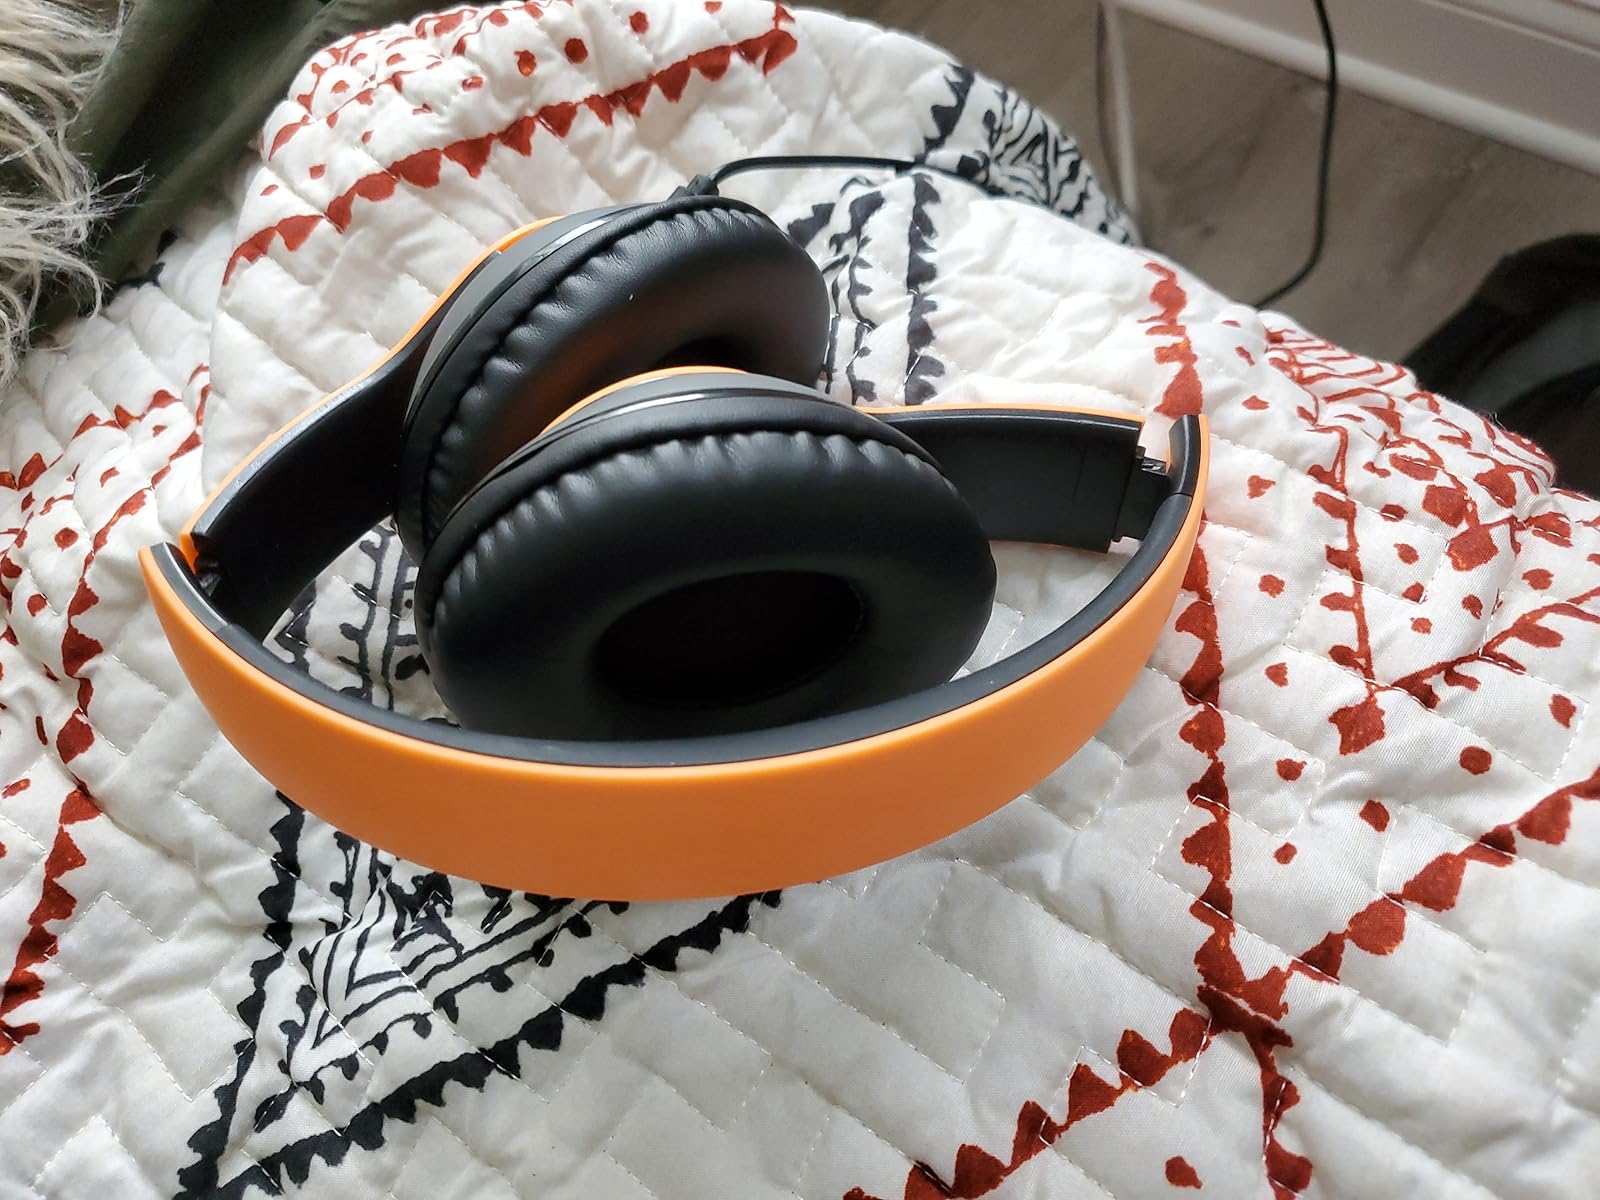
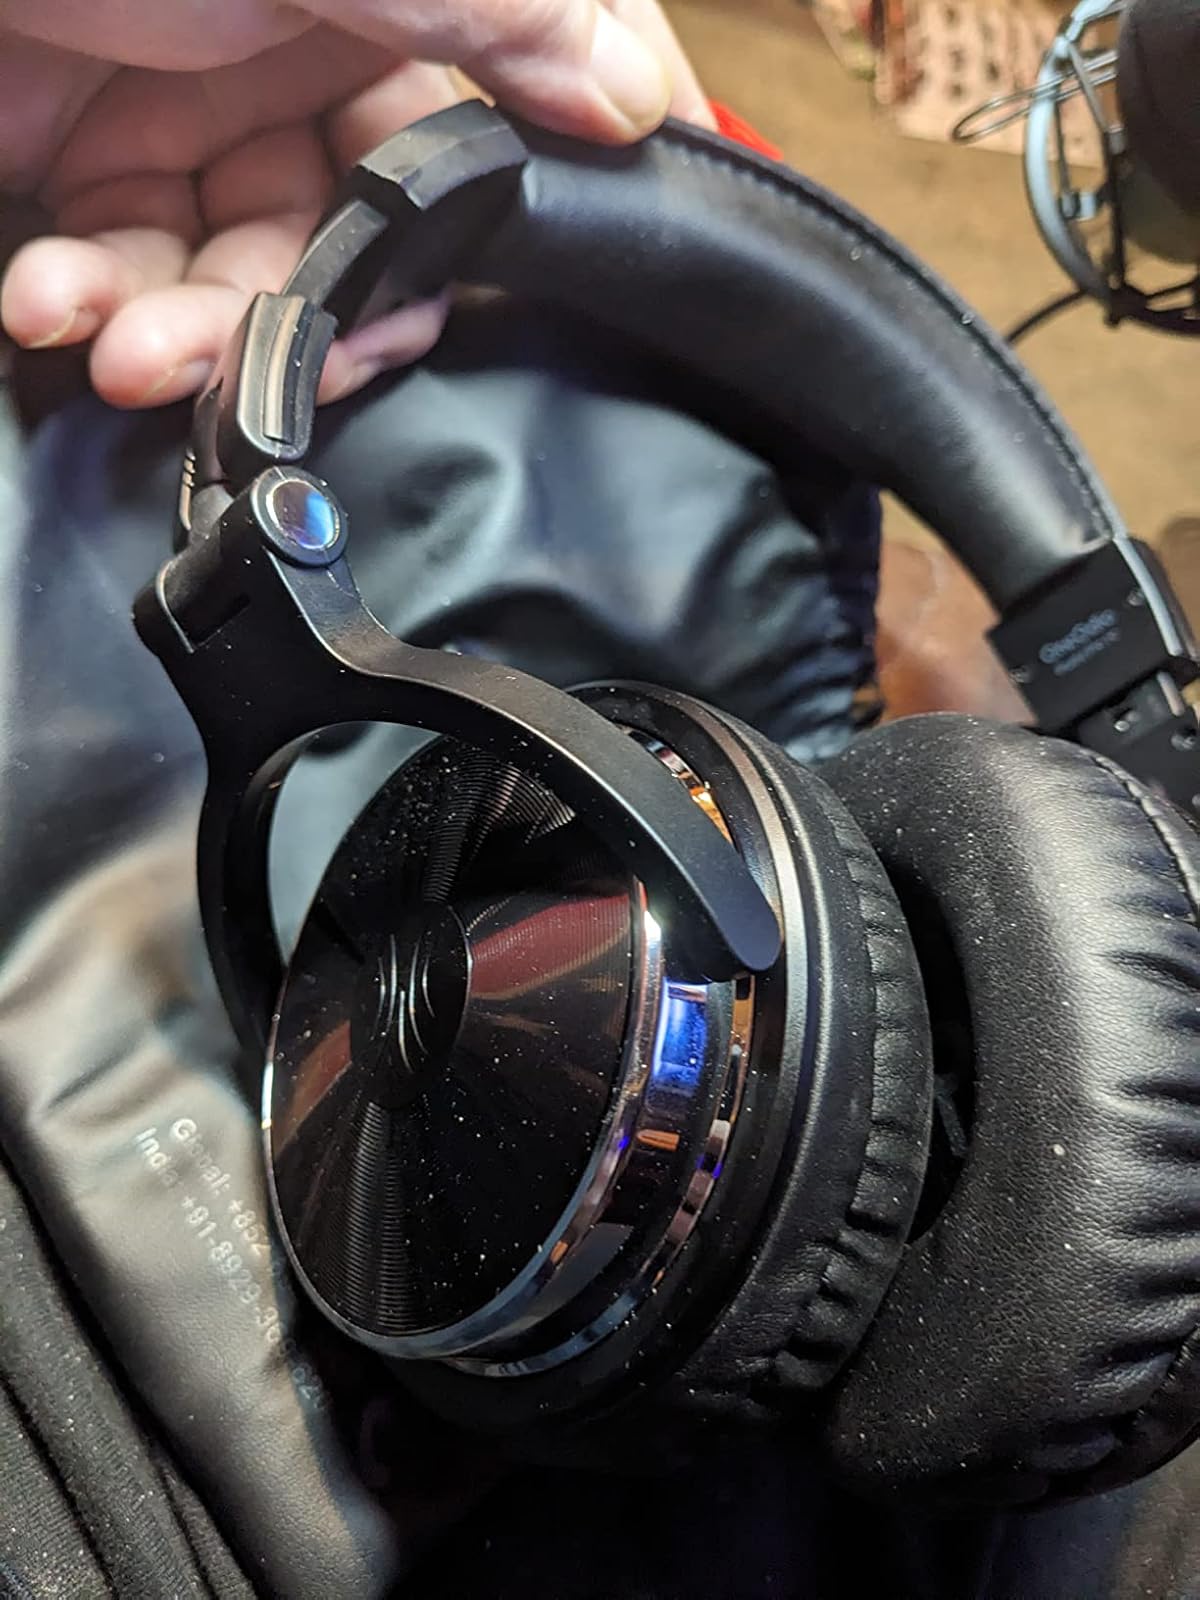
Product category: headphones
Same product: no